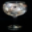
Label: cup